Twentieth Century Encyclopedia of Catholicism

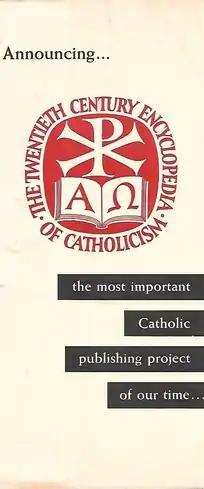
Cover of Promotional Pamphlet from Hawthorn Books (c. 1958)

The Twentieth Century Encyclopedia of Catholicism is a series of 150 volumes examining topics pertaining to Catholicism, many of them originally published in France. It was published in English in the United States by Hawthorn Books from 1958 to 1971. The series editor was Henri Daniel-Rops. The series was divided into 16 sections. In the United States, volumes were published individually over a number of years and made available for sale separately.